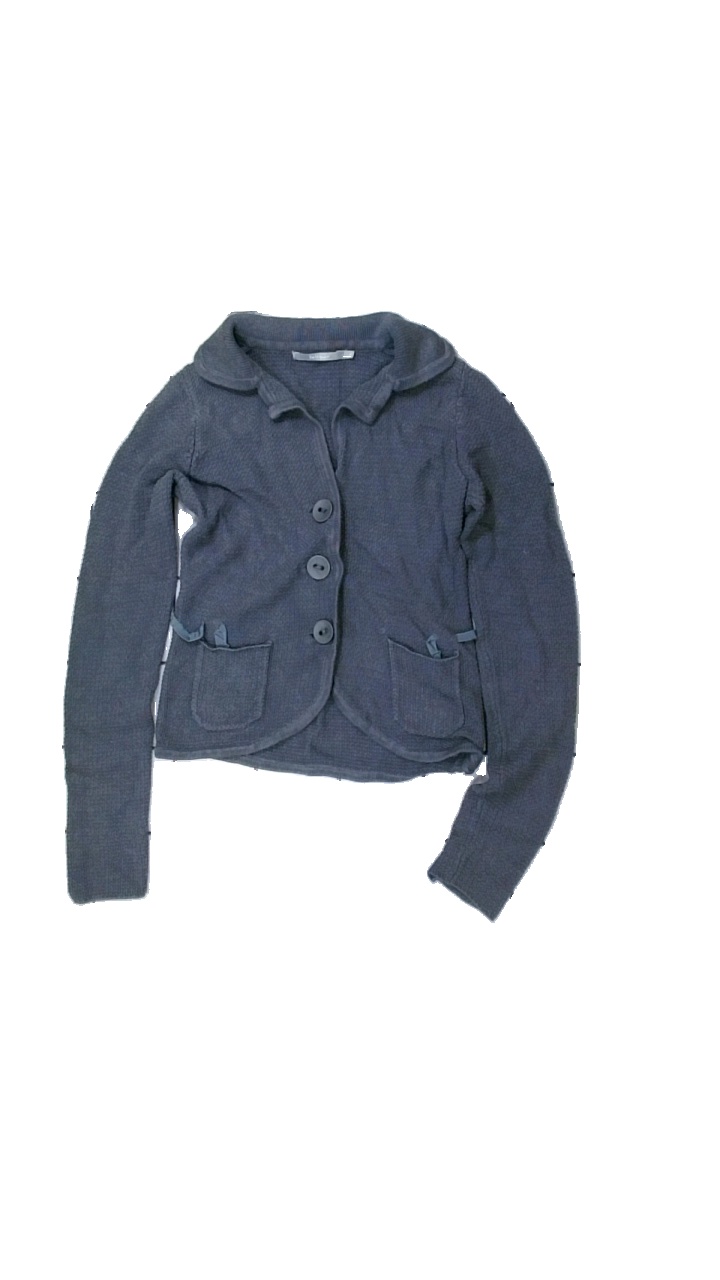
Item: Cardigan (Ladies)
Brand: Inwear
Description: grå kofta med knappar
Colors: Grey
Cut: Regular
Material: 75% cotton 25% viscose
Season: All
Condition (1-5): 5
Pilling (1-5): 5
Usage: Reuse
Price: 50-100